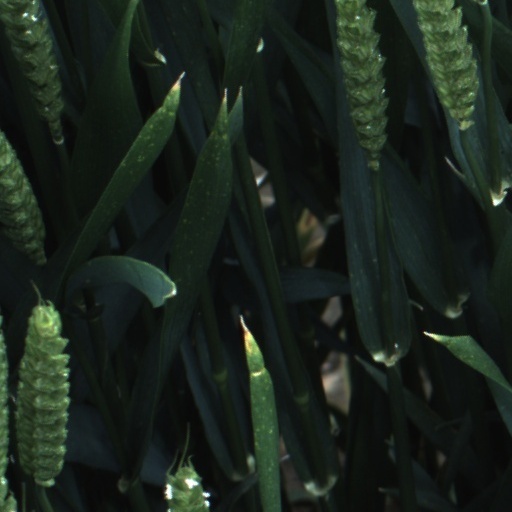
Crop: wheat